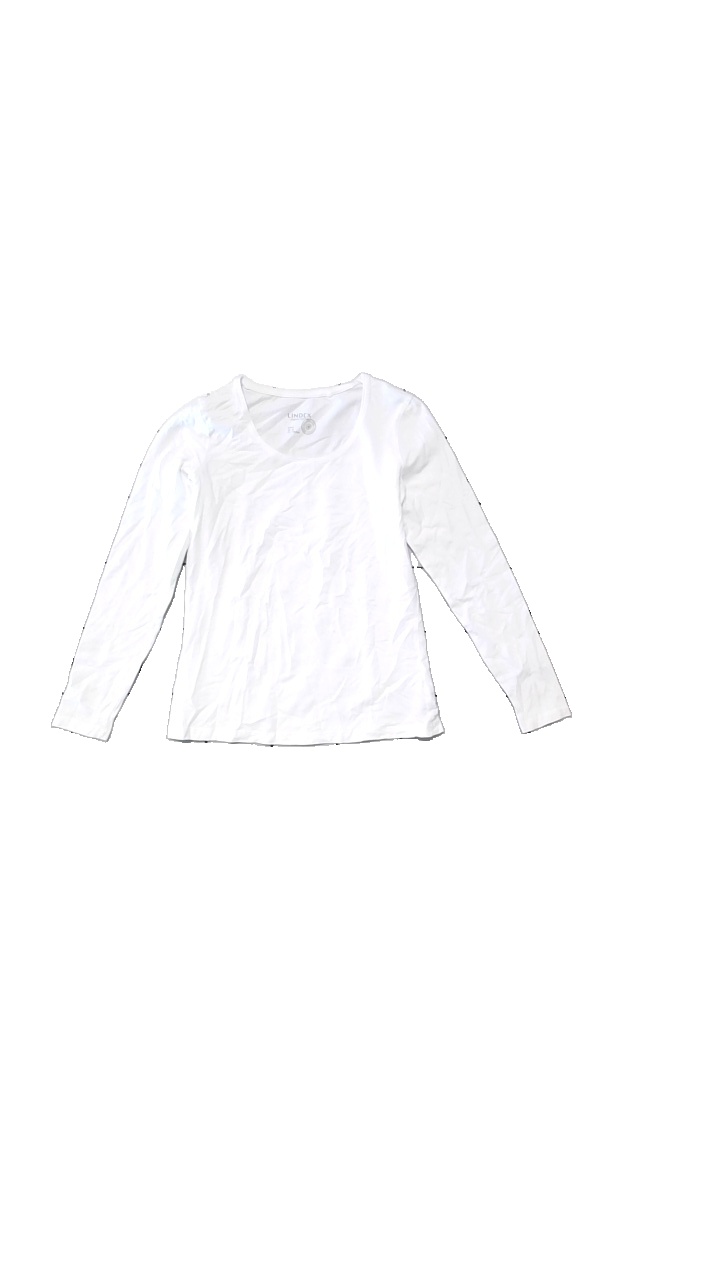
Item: Top (Ladies)
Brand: Lindex
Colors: White
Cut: Tight, C-collar
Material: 95% Cotton, 5% Elastane
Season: All
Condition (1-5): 4
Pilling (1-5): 4
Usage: Reuse
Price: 50-100